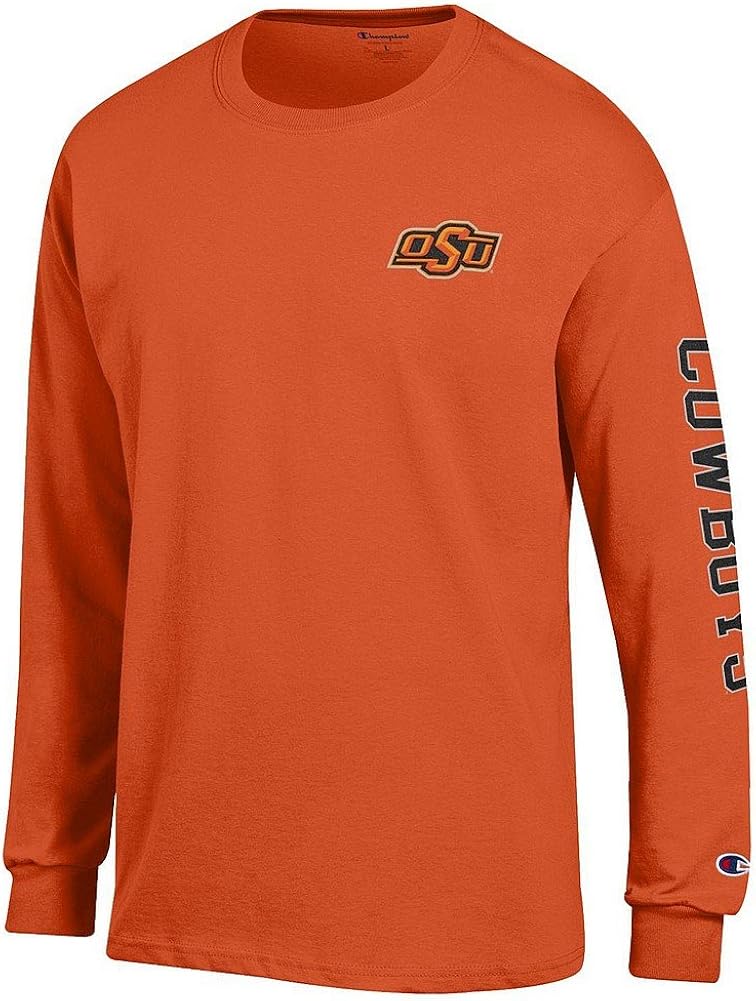
Elite Fan Shop NCAA Mens Long Sleeve Shirt Arm Team
Category: AMAZON FASHION
Show your support for the Cow Boys with an Oklahoma State Tshirt. Its soft material and unique graphics are great for any OSU Cowboys fan! Features: -100% cotton -Ribbed and double stitched collar and sleeves -Officially licensed
Features: Mens Apparel Soft Material | 100% cotton long sleeve tshirt | Ribbed and double stitched collar and sleeves | Soft material and unique graphics | Officially Licensed Go Cowboys!